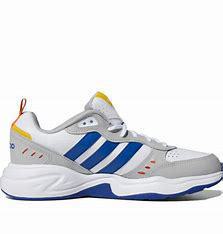
Brand: adidas
Model: neo Adidas NEO Strutter